Hammer

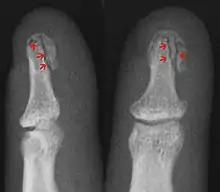
Hitting one's fingertip with a hammer can cause a comminuted (multi-fragment) fracture of the finger.

Mechanically powered hammers often look quite different from the hand tools, but nevertheless, most of them work on the same principle. They include: